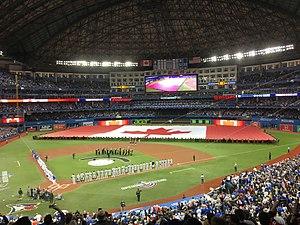
Excellent départ au premier jour d'ouverture des Blue Jays de Grace et Maddie! Nous avons beaucoup de plaisir à encourager les Jays.